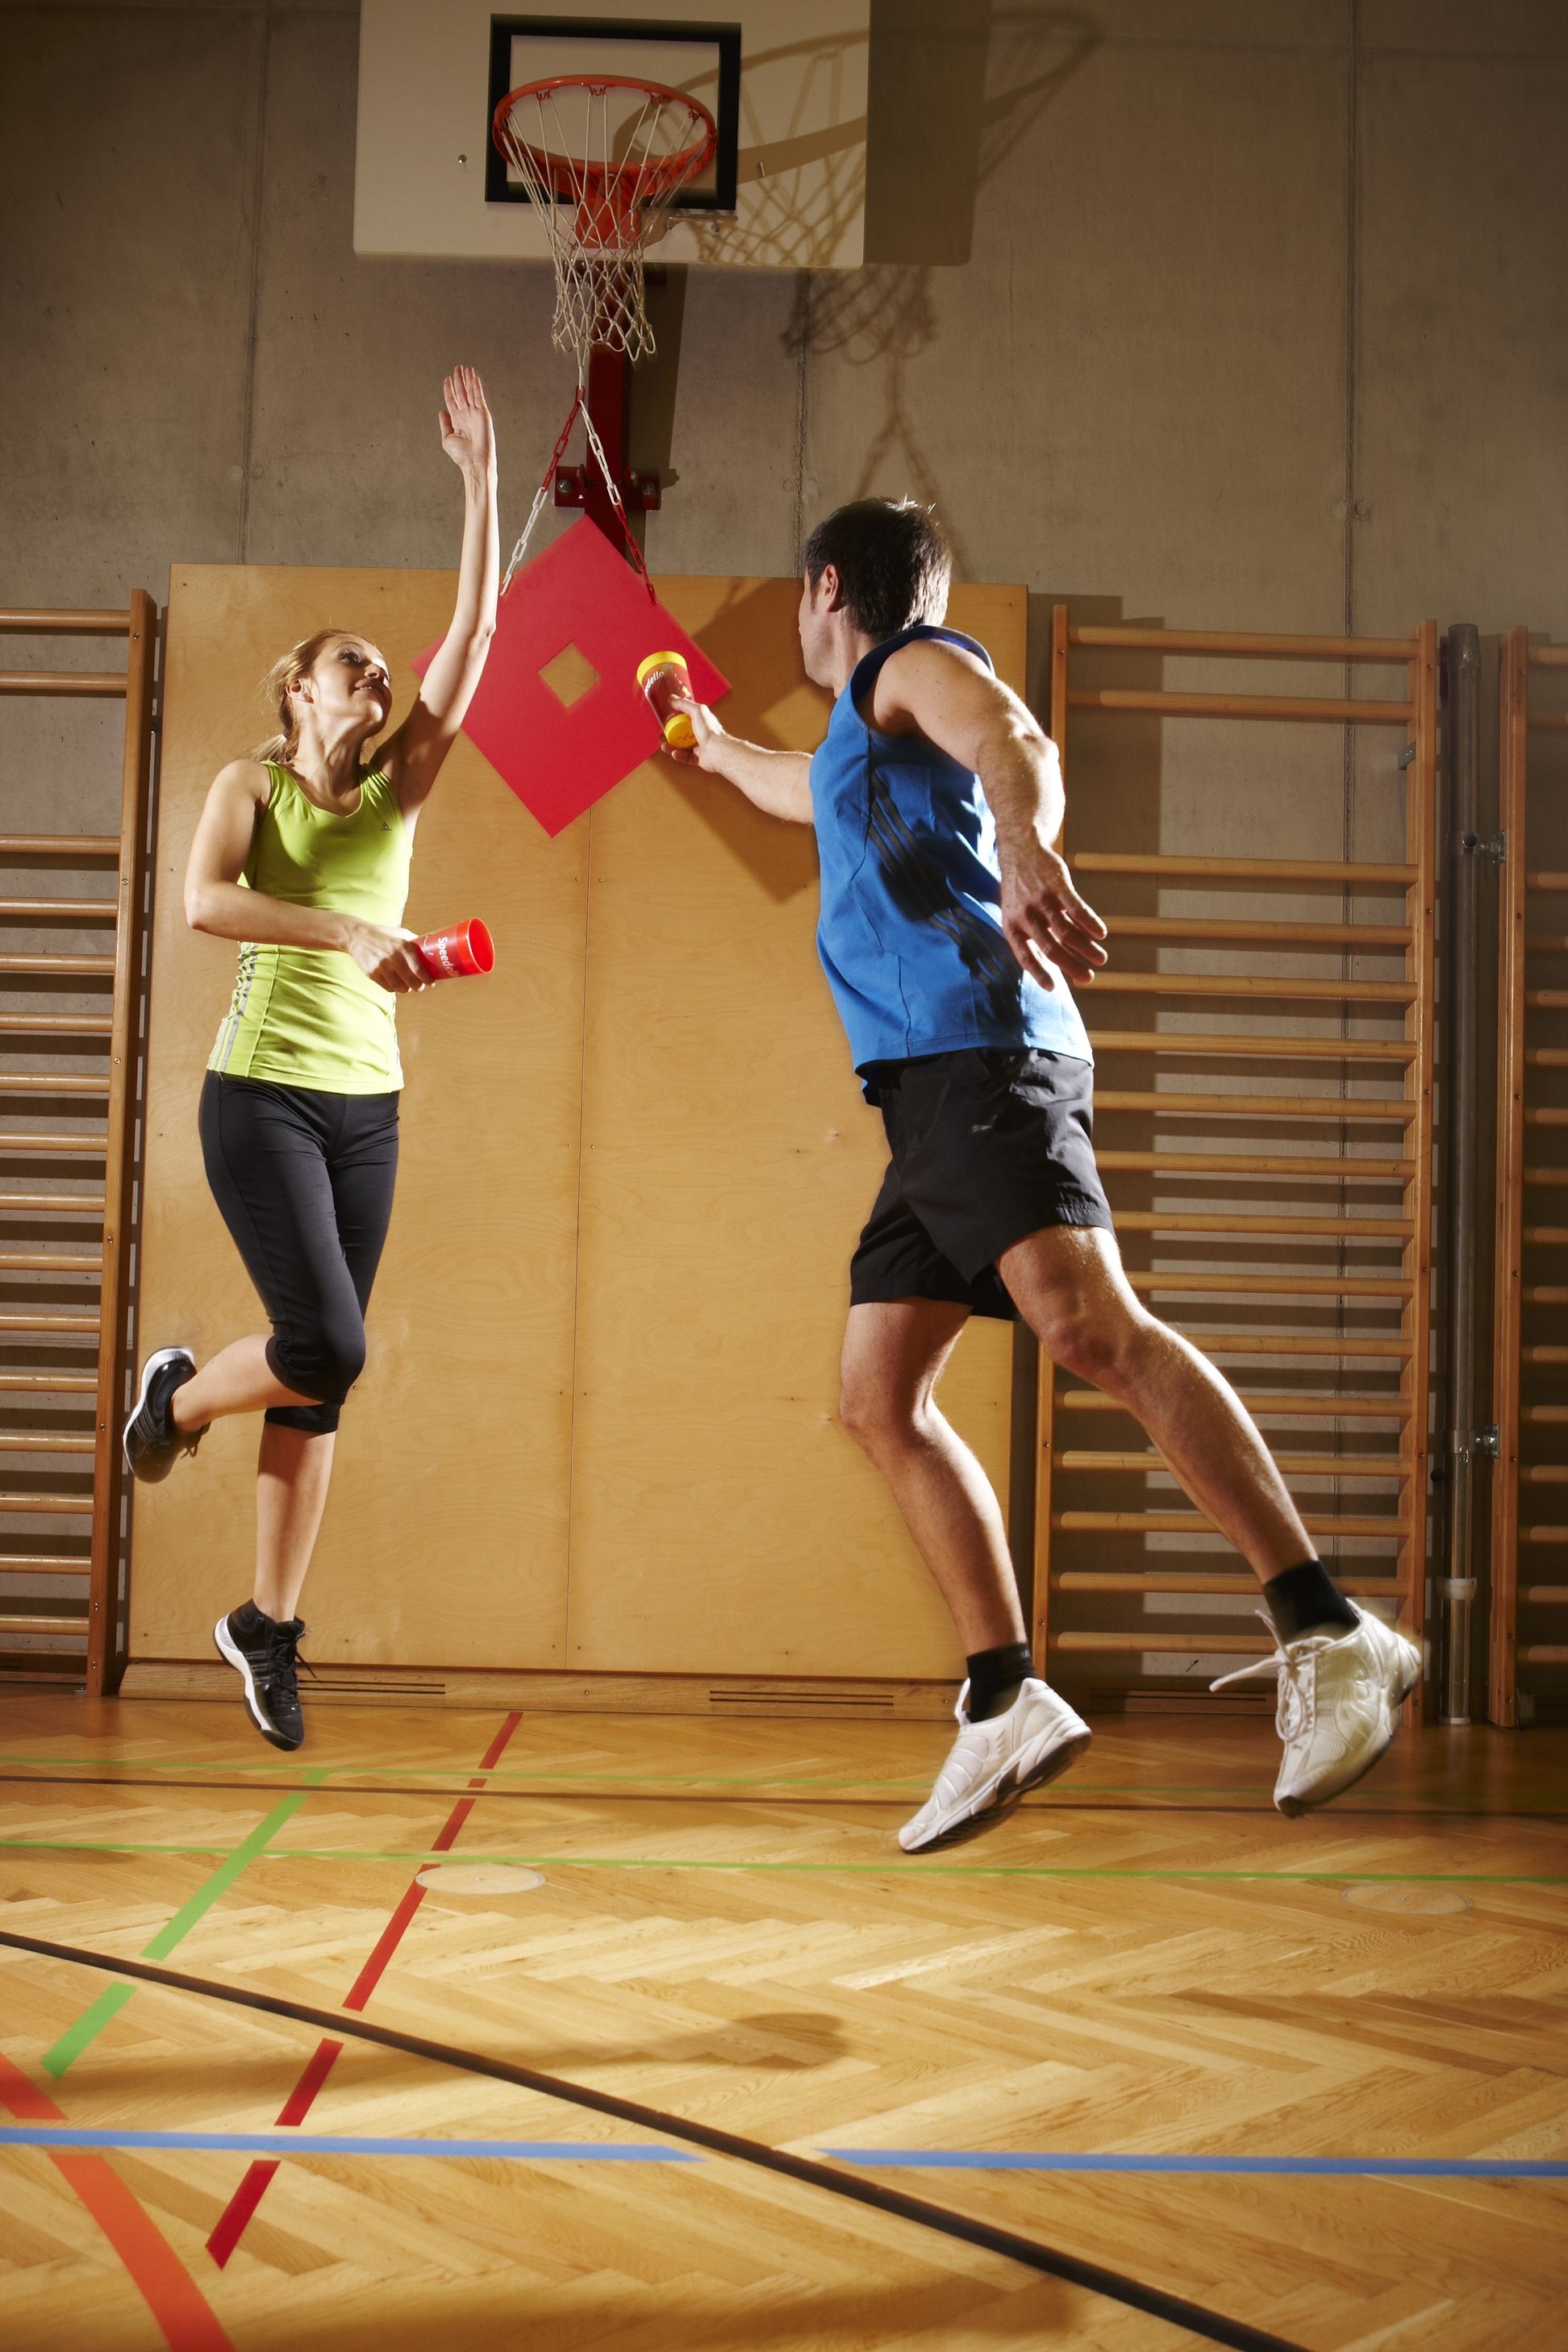
man, woman, sport, sports, duel, team sport, speedello, funsport